Double Vision (2002 film)

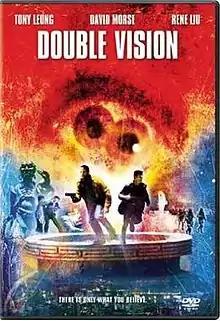
DVD cover for "Double Vision"

Double Vision is a 2002 mystery horror film directed by Chen Kuo-fu. The plot is about an FBI agent working with a troubled Taiwanese cop to hunt for a serial killer who is embedding a mysterious black fungus in the brains of the victims. It was screened in the Un Certain Regard section at the 2002 Cannes Film Festival.